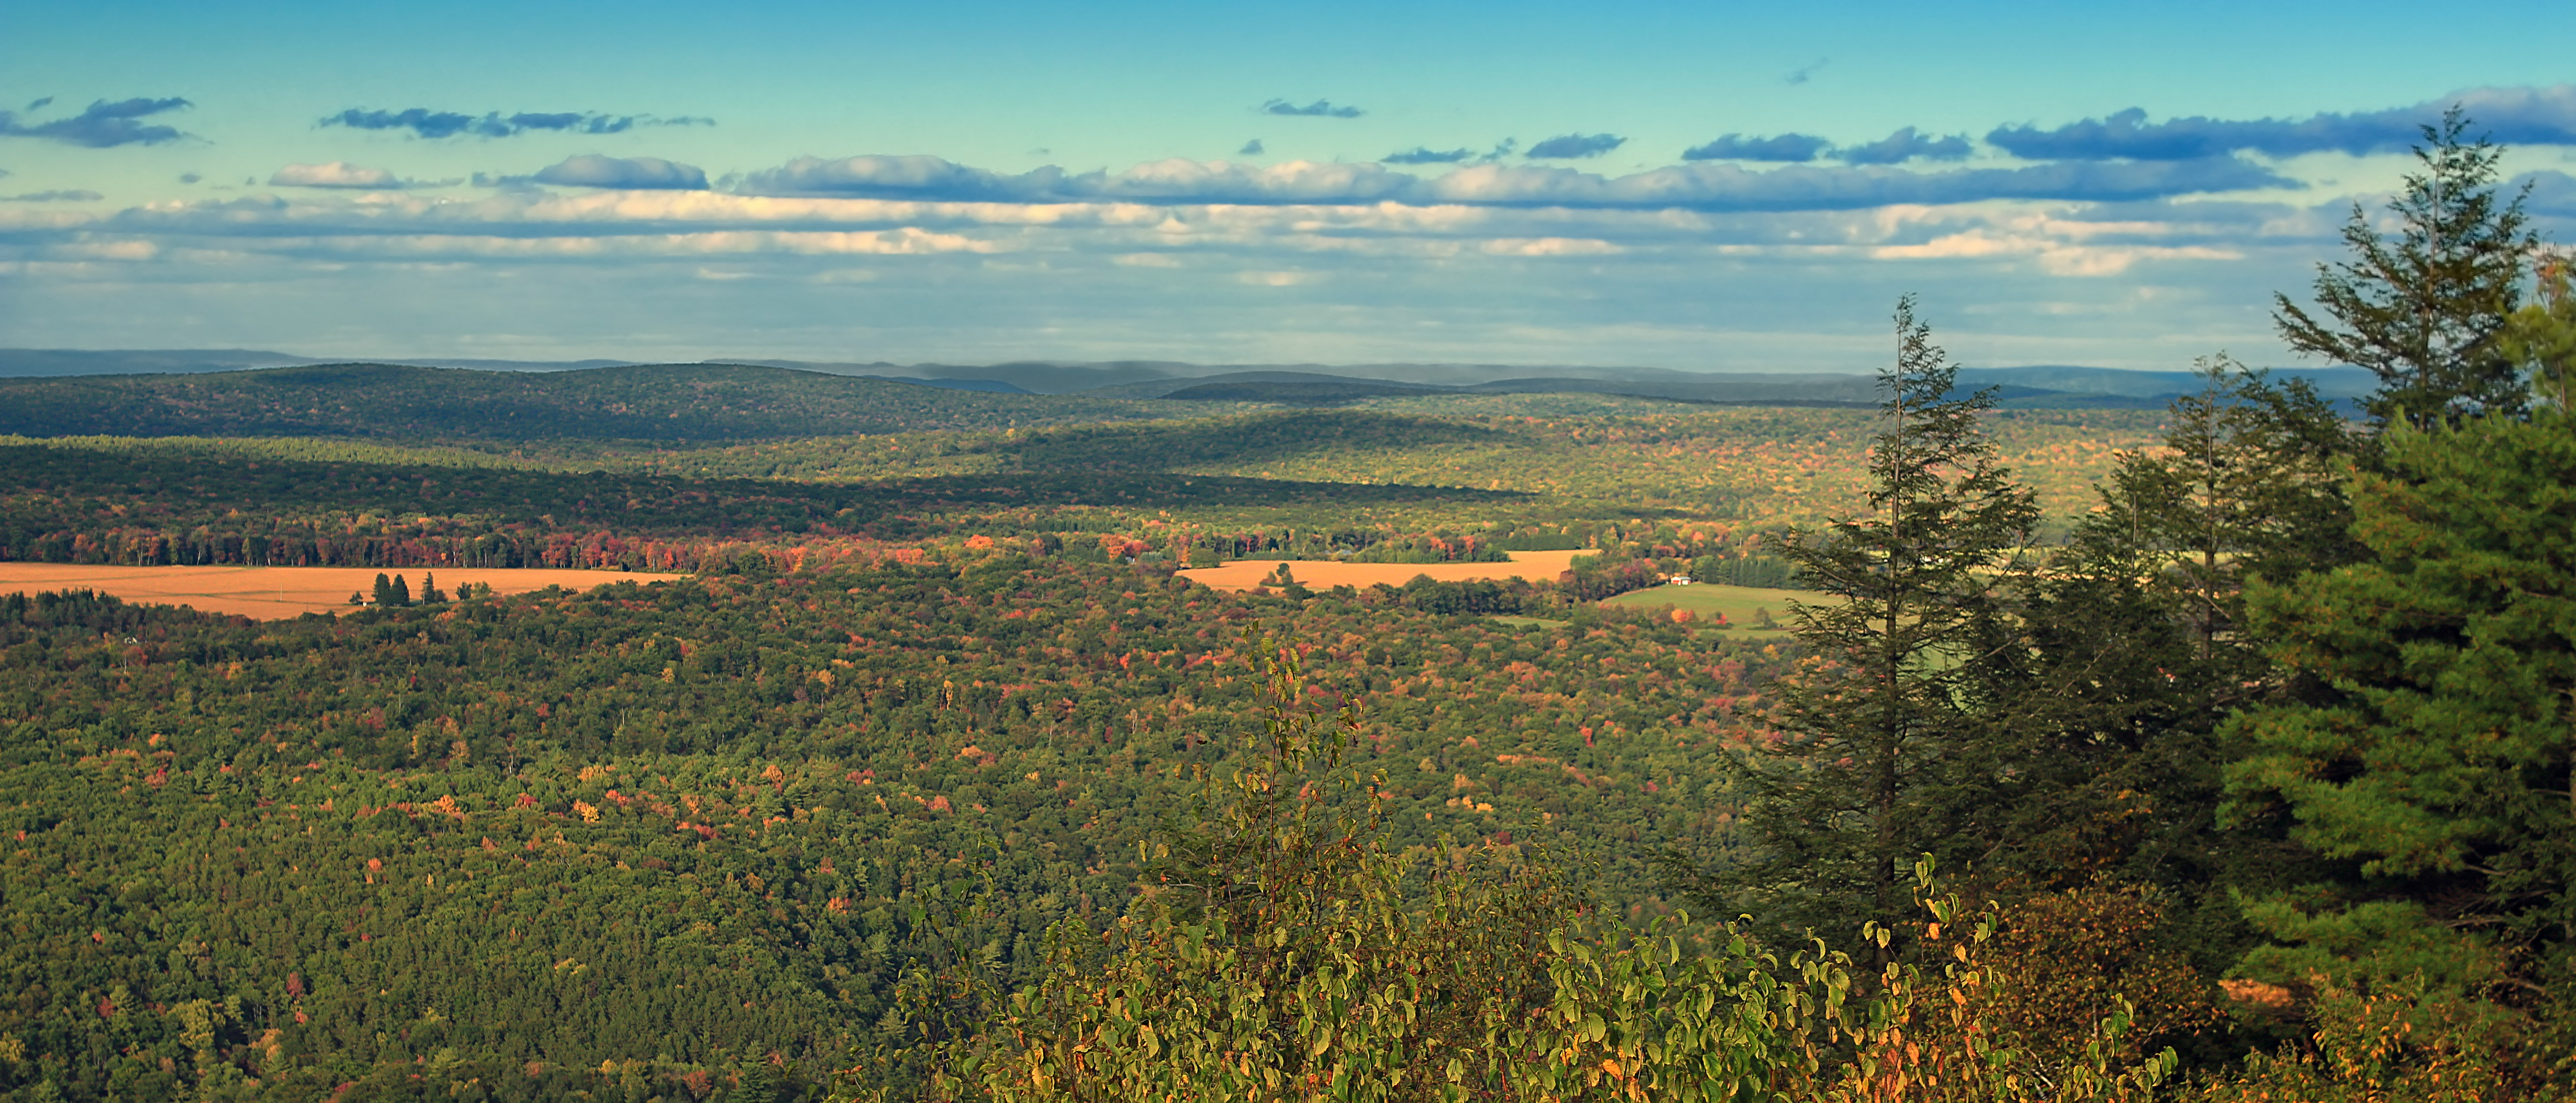
landscape, tree, nature, forest, grass, horizon, wilderness, mountain, cloud, plant, sky, field, meadow, prairie, morning, leaf, hill, flower, valley, dusk, pasture, autumn, agriculture, season, savanna, ridge, plain, wildflower, creativecommons, clouds, mountains, grassland, clintoncounty, appalachianmountains, wetland, stratocumulus, lowlight, pennsylvania, baldeaglestateforest, bog, pennyhill, mountriansares, riansaresmountain, pennyhillvista, mtriansares, plateau, habitat, ecosystem, steppe, rural area, natural environment, geographical feature, atmospheric phenomenon, mountainous landforms